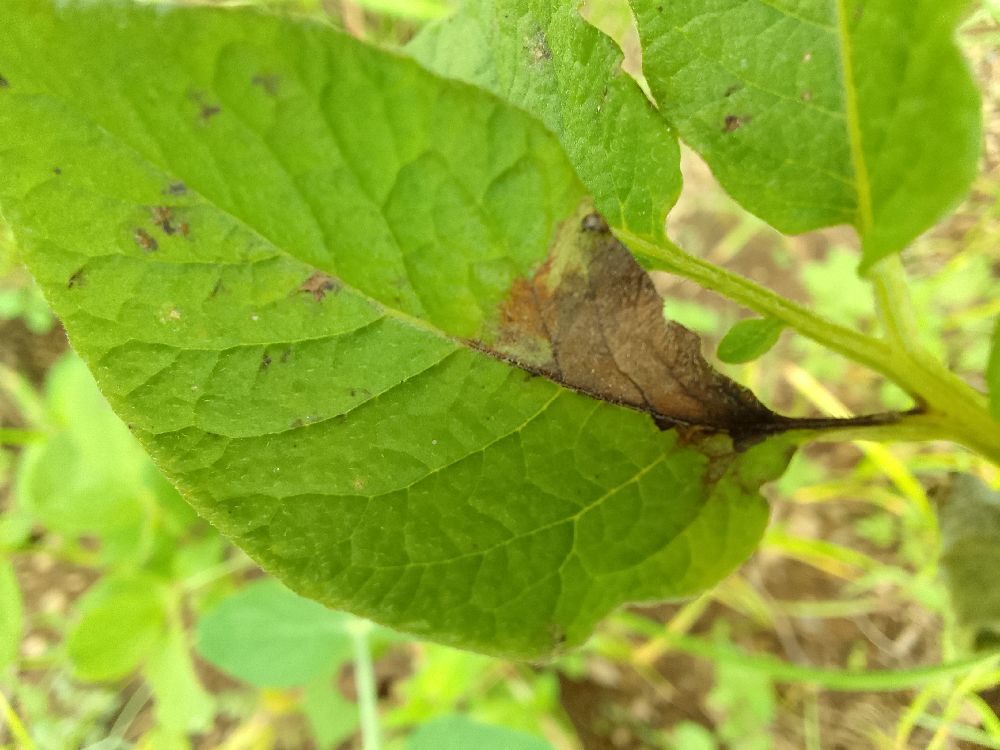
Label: Late blight